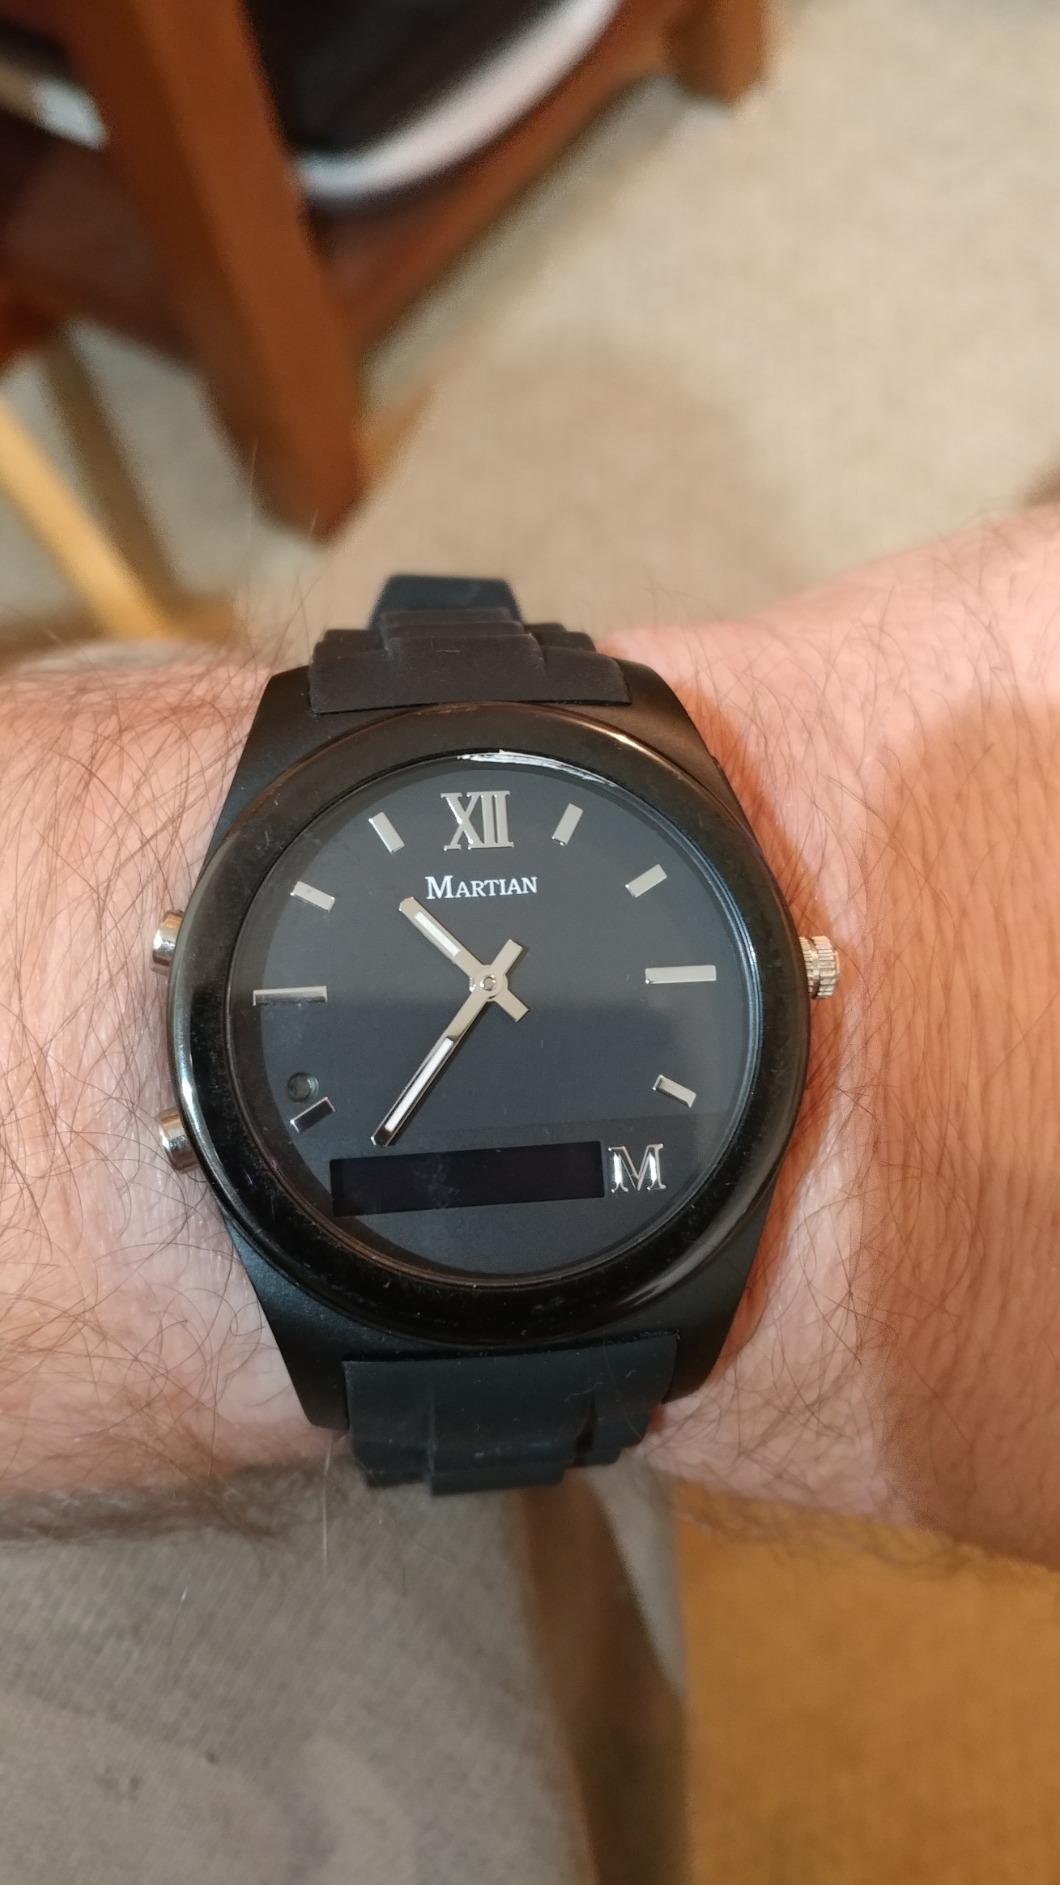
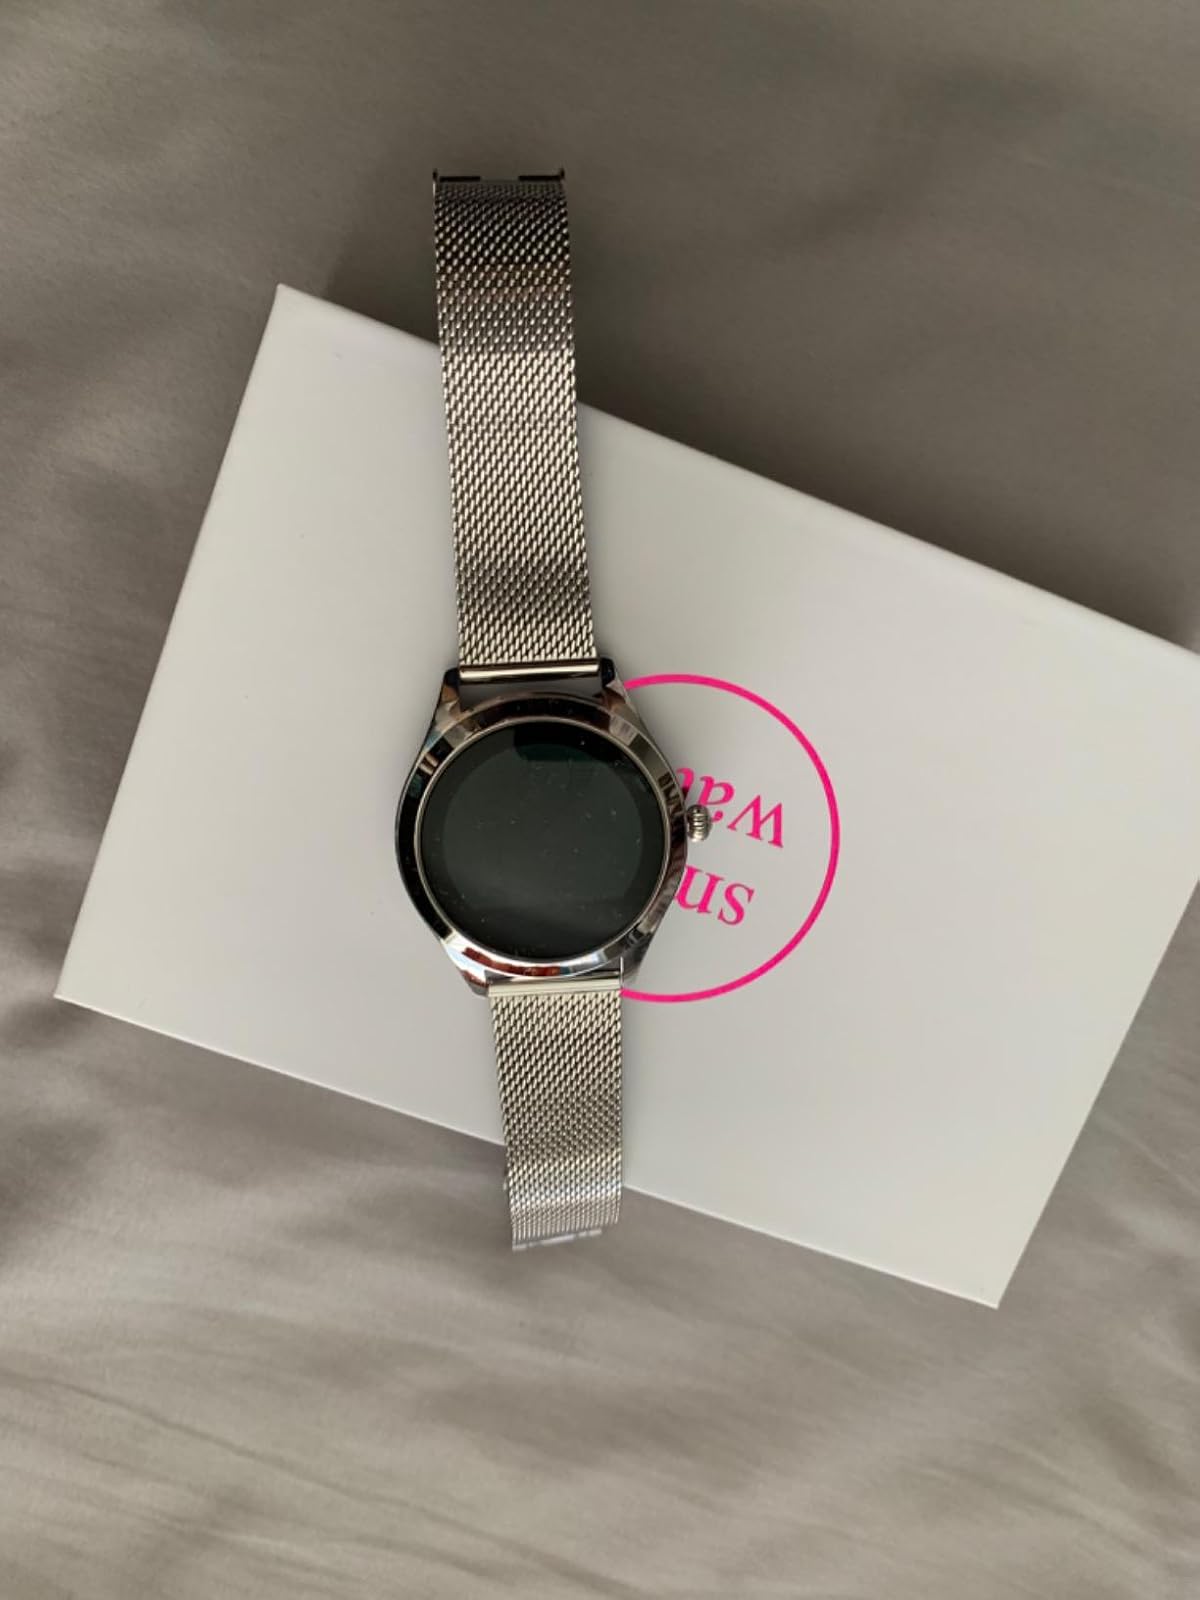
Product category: smartwatch
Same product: no